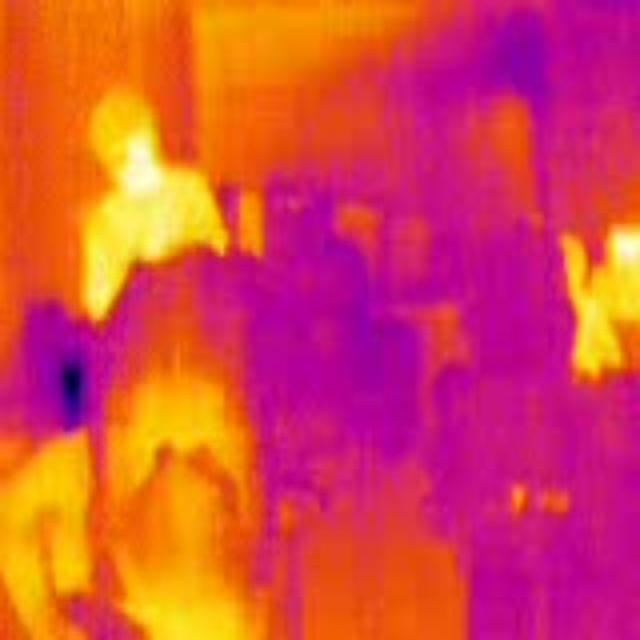
Detected objects:
label: person
label: person